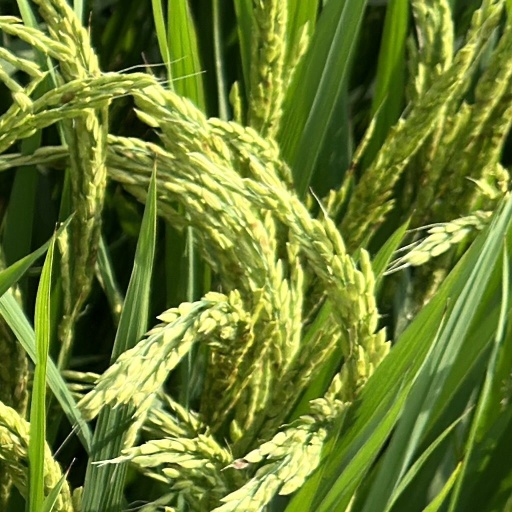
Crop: rice